When Lilacs Last in the Dooryard Bloom'd

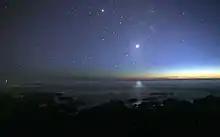
Venus, Whitman's "western falling star", reflected in the Pacific Ocean

In the weeks before Lincoln's assassination, Whitman observed the planet Venus shining brightly in the evening sky. He later wrote of the observation, "Nor earth nor sky ever knew spectacles of superber beauty than some of the nights lately here. The western star, Venus, in the earlier hours of evening, has never been so large, so clear; it seems as if it told something, as if it held rapport indulgent with humanity, with us Americans" In the poem, Whitman describes the disappearance of the star: